Cutter (boat)

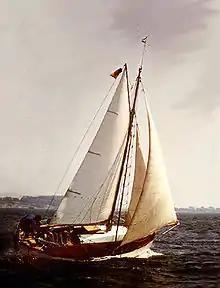
A gaff cutter, "Kleine Freiheit", with a genoa jib set

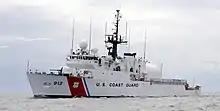
USCGC "Legare", an example of a US Coast Guard cutter

A cutter is any of various types of watercraft. The term can refer to the rig (sail plan) of a sailing vessel (but with regional differences in definition), to a governmental enforcement agency vessel (such as a coast guard or border force cutter), to a type of ship's boat which can be used under sail or oars, or, historically, to a type of fast-sailing vessel introduced in the 18th century, some of which were used as small warships.